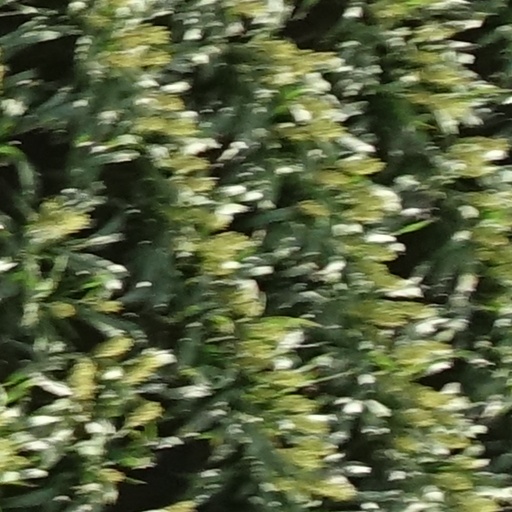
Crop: sorghum